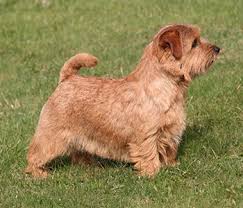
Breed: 203-n000027-Norfolk_terrier